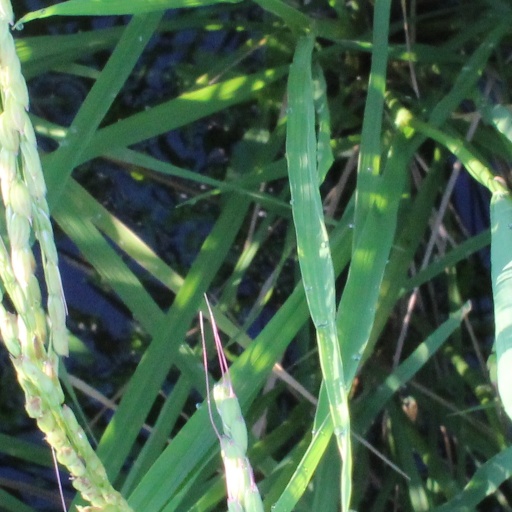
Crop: rice